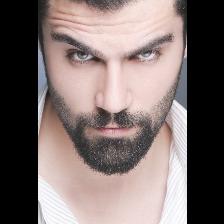
Label: Human